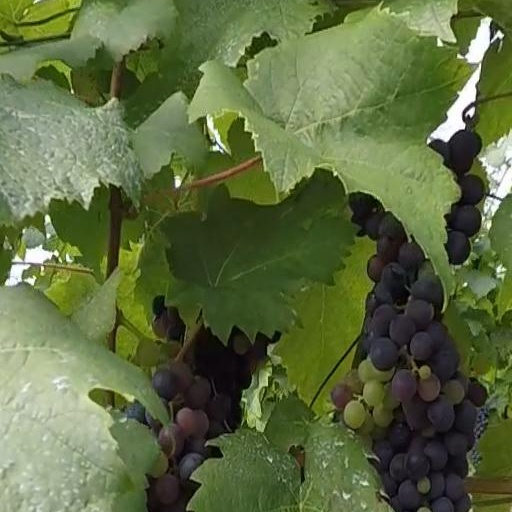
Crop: grape